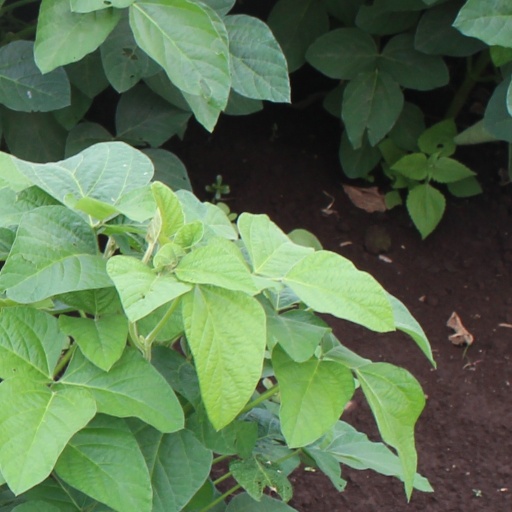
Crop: soybean